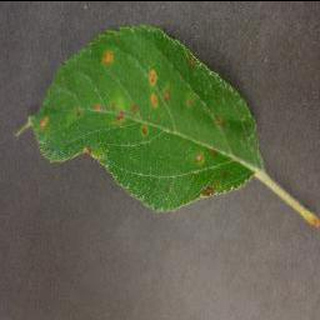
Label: apple_cedar_apple_rust